Hardwired (film)

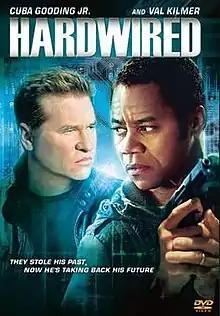
DVD cover

Hardwired is a 2009 American science fiction action film directed by Ernie Barbarash, written by Mike Hurst, and starring Cuba Gooding Jr. and Val Kilmer. The film was released on direct-to-DVD in the United States on November 3, 2009.